Jaguar!

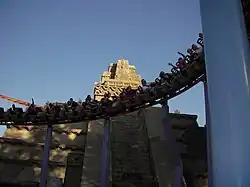

Jaguar! is a steel family roller coaster located at Knott's Berry Farm in Buena Park, California. Built by Zierer and designed by Werner Stengel, the coaster opened to the public in 1995.